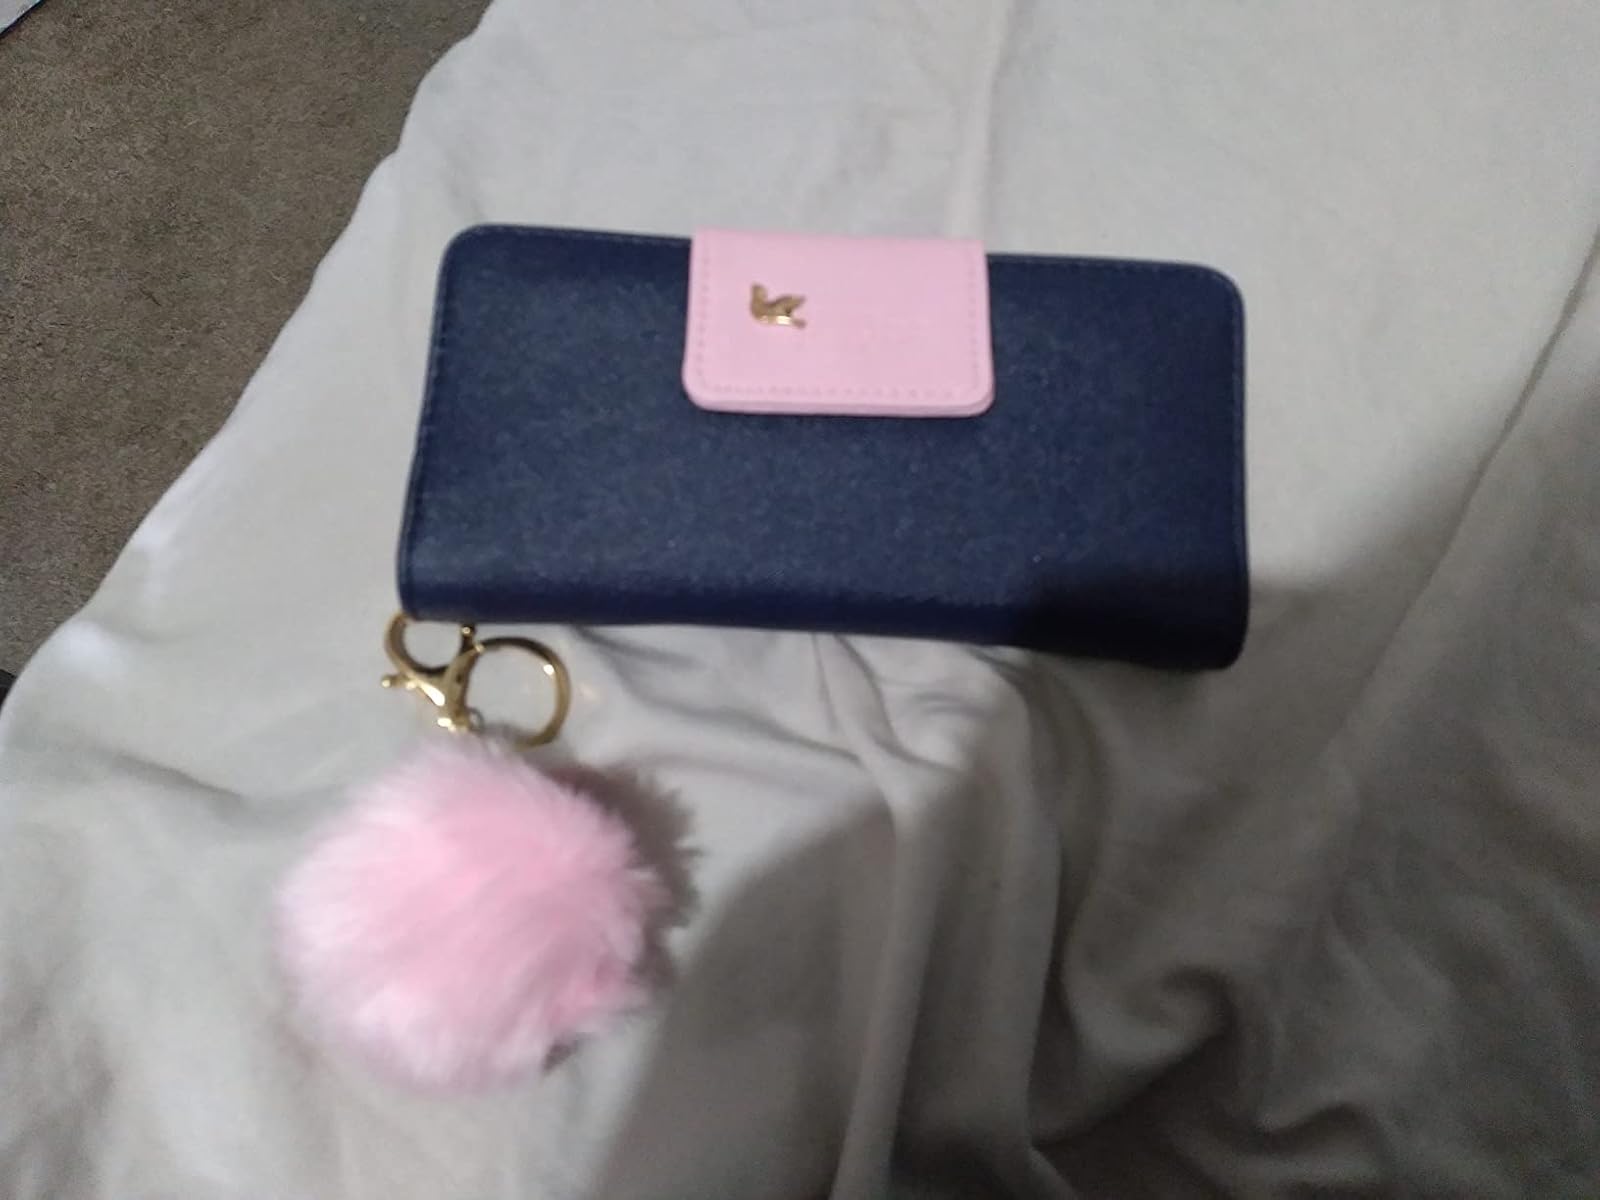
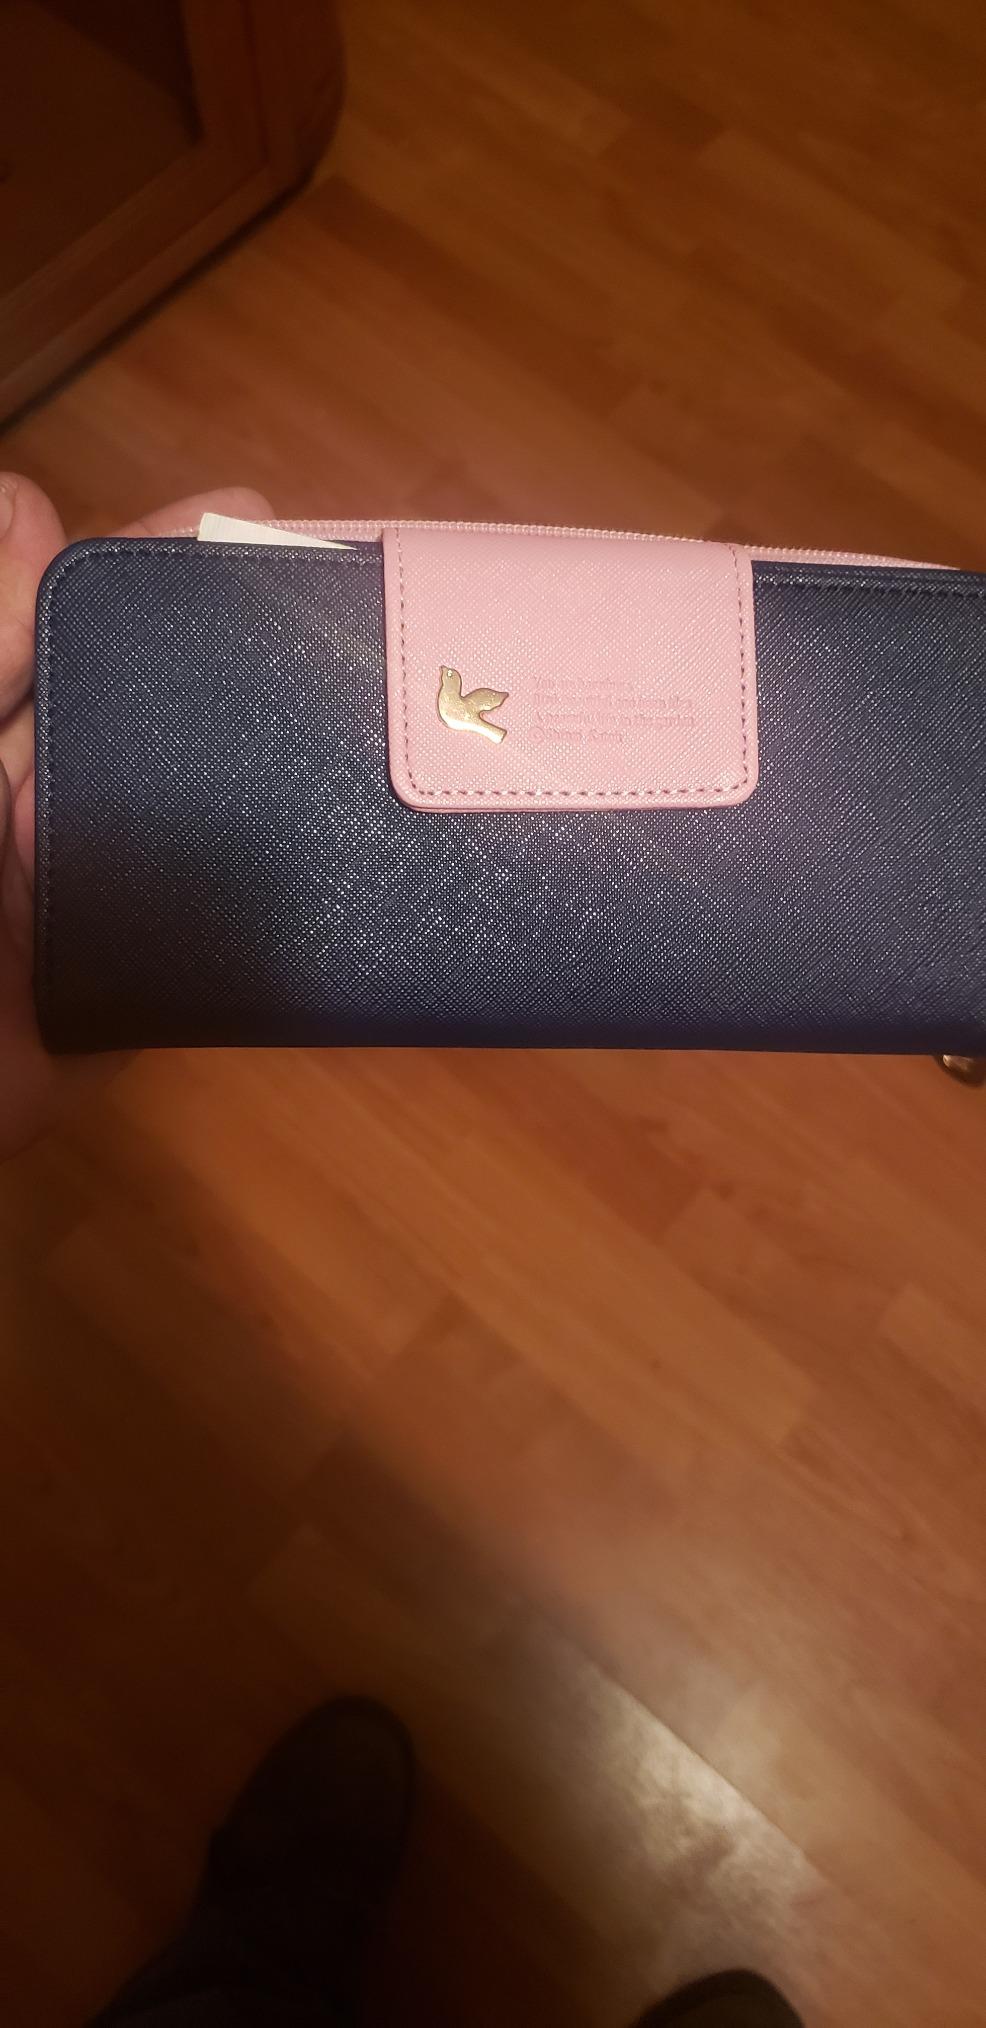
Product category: accessories_handbag
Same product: yes